Cham Albanians

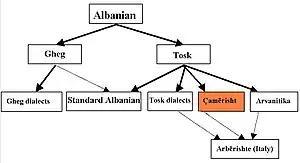
Classification of Cham dialect

In 1994, Albania passed a law that declared 27 June, the anniversary of the Paramythia massacre of 1944, as the "Day of Greek Chauvinist Genocide Against the Albanians of Chameria" and built a memorial at the town of Konispol. This decision has not received any international recognition. A number of Cham Albanian supporters pay tribute to the victims every 27 June in Saranda and Konispol. This event is called the "Cham march" ("Marshimi çam"). In 2006, the biggest Cham March, with around 10,000 people participating, occurred at the Albanian-Greek border. The participants designated themselves as Greek citizens of Albanian ethnicity and expressed the desire for "a peaceful return to their homeland and to the graves of their forefathers"